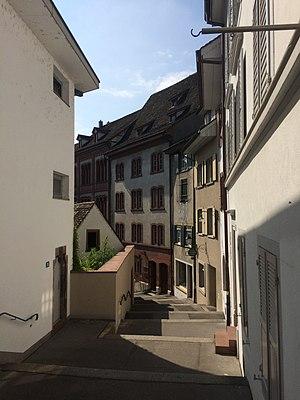
Le Musée de la pharmacie de l'université de Bâle montre dans l'exposition permanente l'histoire des médicaments et de leur production. Il a été fondé en 1924 par Josef Anton Häfliger comme une collection universitaire d'études et de pièces justificatives. Jusqu'à ce jour, il a été conservé dans sa forme originelle de cabinet scientifique.